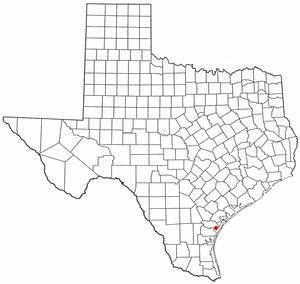
La ville de Portland est située dans les comtés de Nueces et San Patricio, dans l’État du Texas, aux États-Unis. Elle comptait 15 099 habitants lors du recensement de 2010.